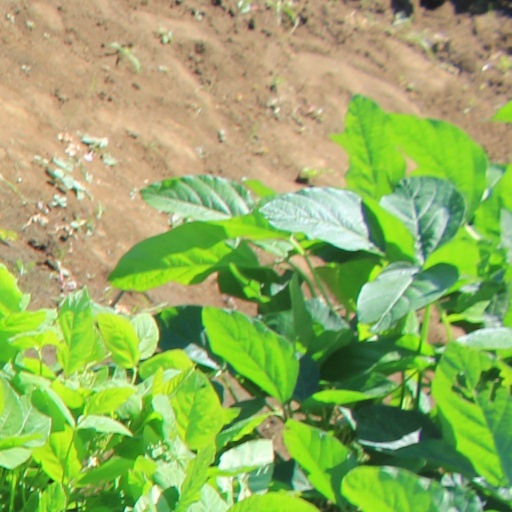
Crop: soybean